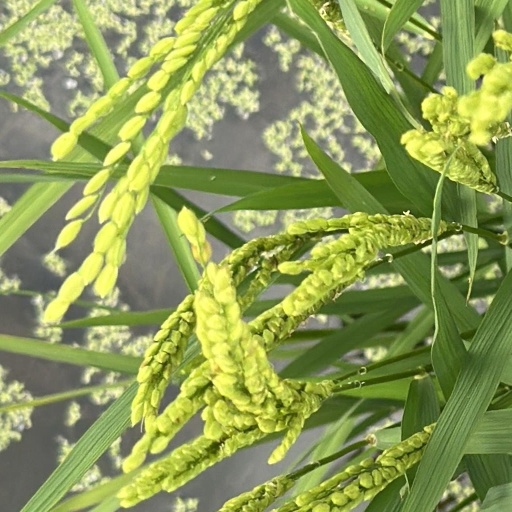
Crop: rice